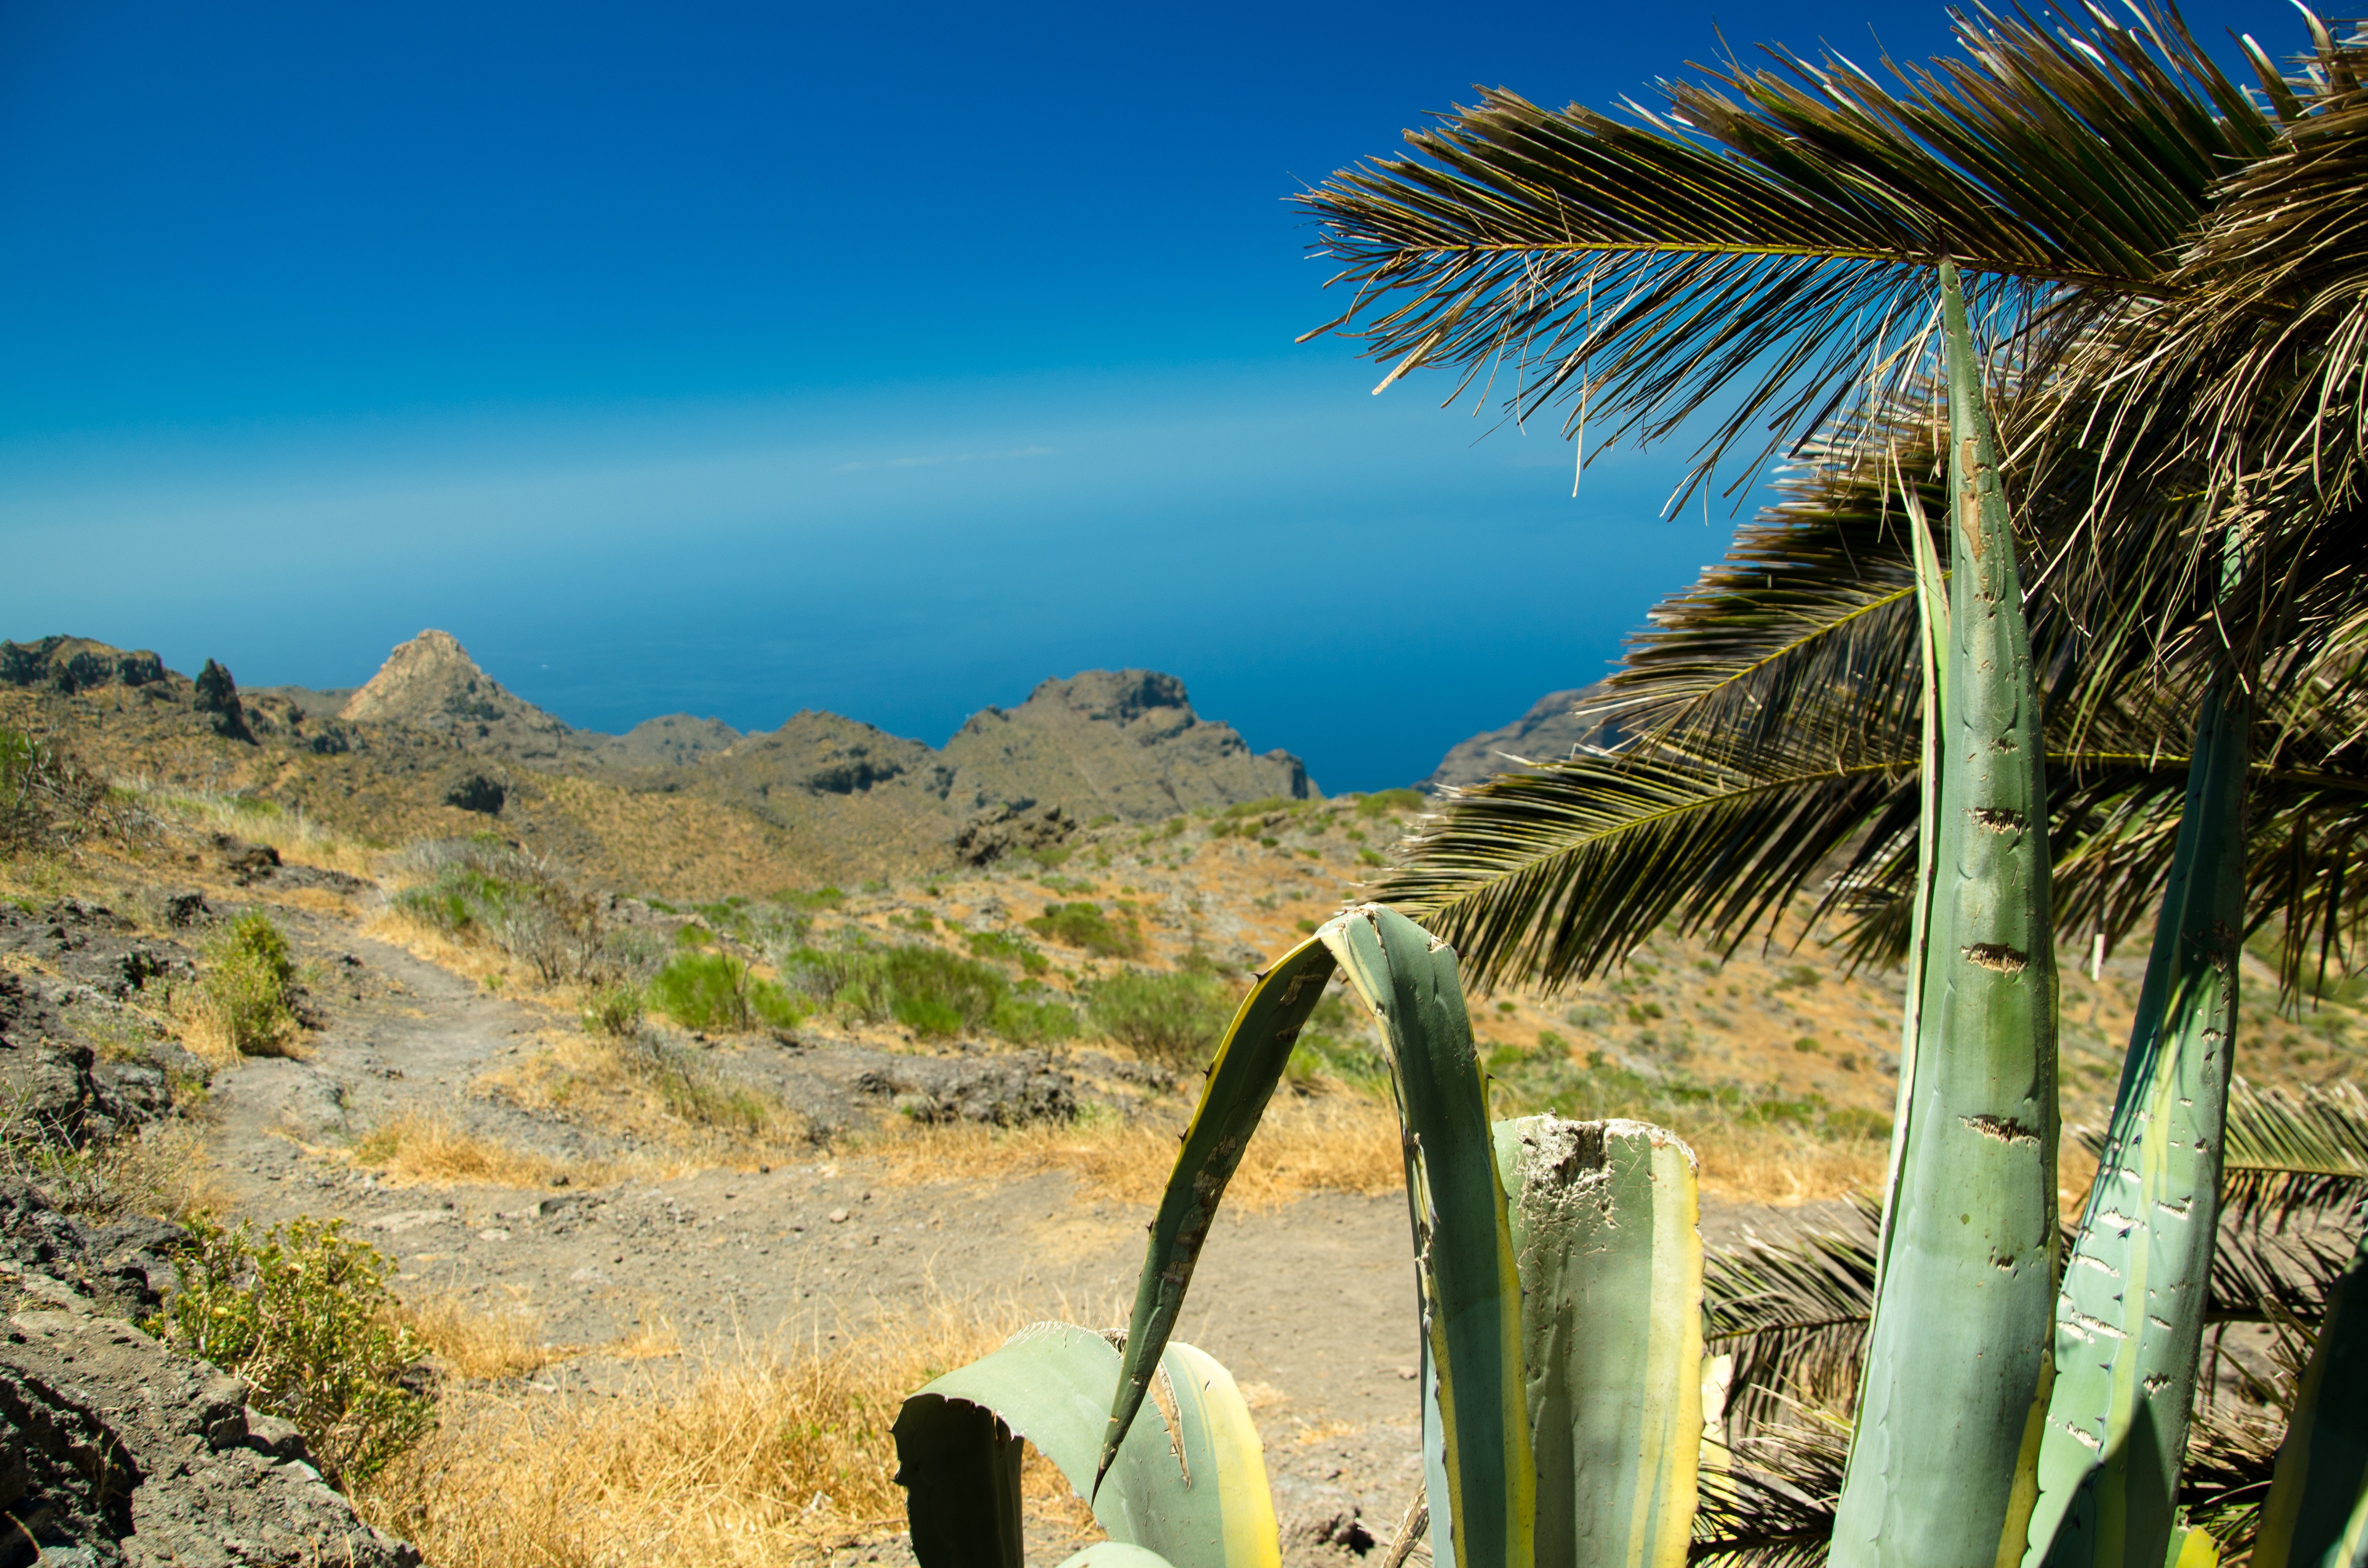
landscape, sea, tree, water, nature, grass, ocean, sky, flower, view, vacation, rest, rocks, spain, expedition, holidays, mountains, landscapes, beauty, tenerife, the national park, canary islands, arecales, palm family